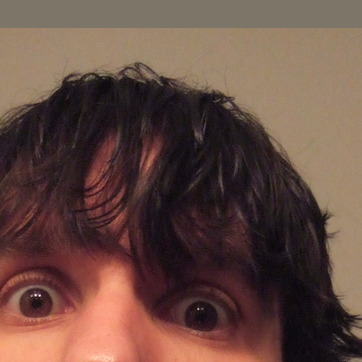
Material: hair